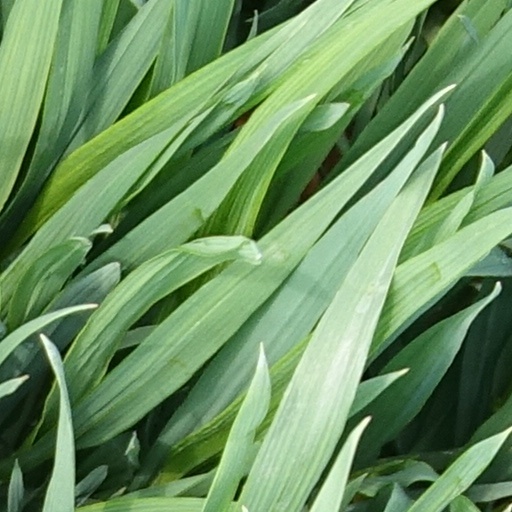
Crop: wheat